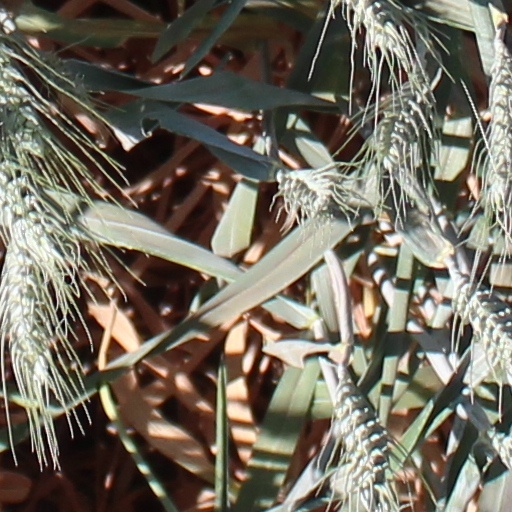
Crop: wheat